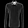
Label: Shirt